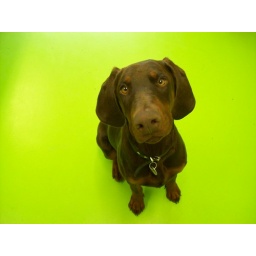
a brown dog (Dobermann) on a green floor in Weimar, near Apolda in Germany, where this race was formed first.